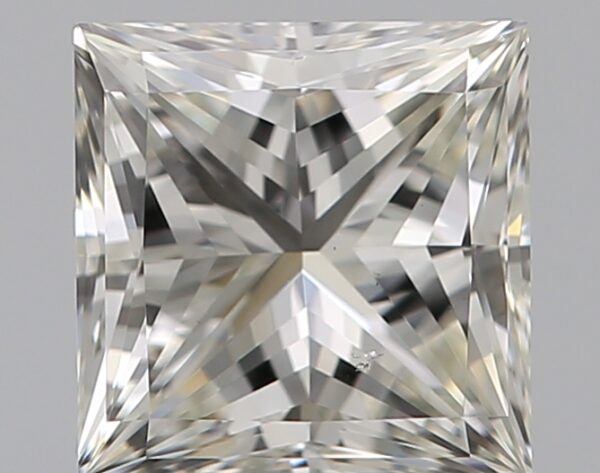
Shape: princess
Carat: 0.7
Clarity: VS2
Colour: J
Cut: VG
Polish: EX
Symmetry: VG
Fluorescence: N
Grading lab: GIA
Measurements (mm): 4.83 x 4.74 x 3.55